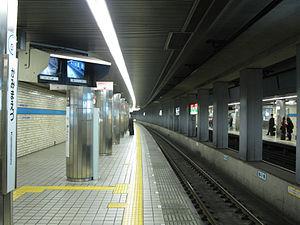
Kamimaezu est une station du métro de Nagoya sur les lignes Tsurumai et Meijō dans l'arrondissement de Naka à Nagoya.
La ligne Tsurumai est une ligne du métro de Nagoya au Japon. Également ligne 3 du réseau, elle relie la station de Kami-Otai à celle d'Akaike. Longue de 20,4 km, elle traverse Nagoya du nord-ouest au sud-est en passant par les arrondissements de Nishi, Naka, Shōwa et Tempaku, avant de desservir la ville de Nisshin. Sur les cartes, la ligne est identifiée avec la lettre T et sa couleur est bleue.